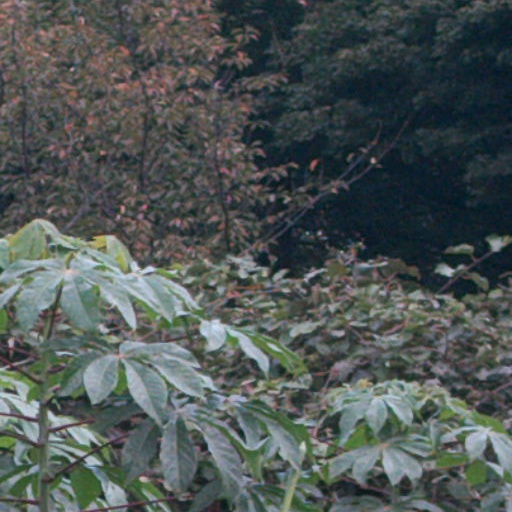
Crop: cassava